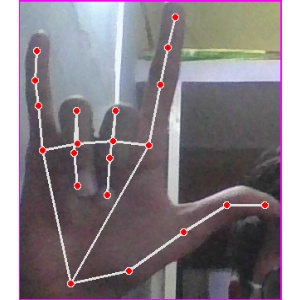
अक्षर: व